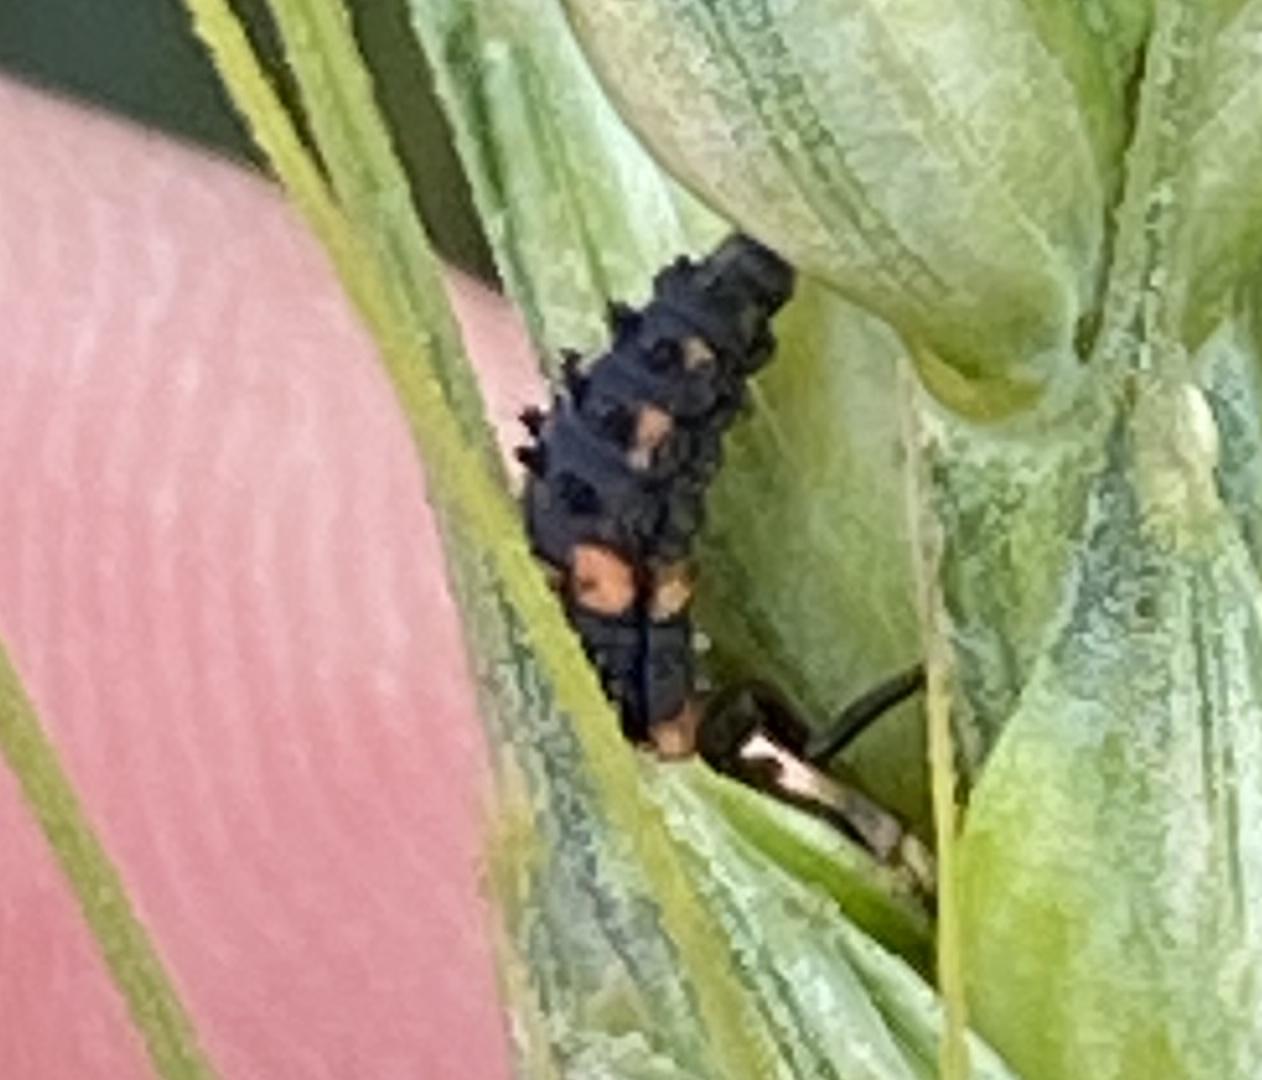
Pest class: predators